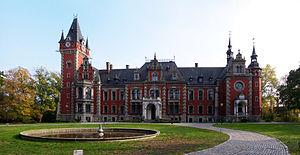
Château de Pławniowice (Pologne). Polski: Pałac Ballestremów w Pławniowicach. Wybudowany w stylu romantyzmu niderlandzkiego w latach 1882 – 1885.
La famille von Ballestrem est la branche allemande des comtes piémontais Ballestrero di Castellengo dont les racines sont au XIVᵉ siècle à Monasterolo di Savigliano et à partir de 1536 à Savillan.